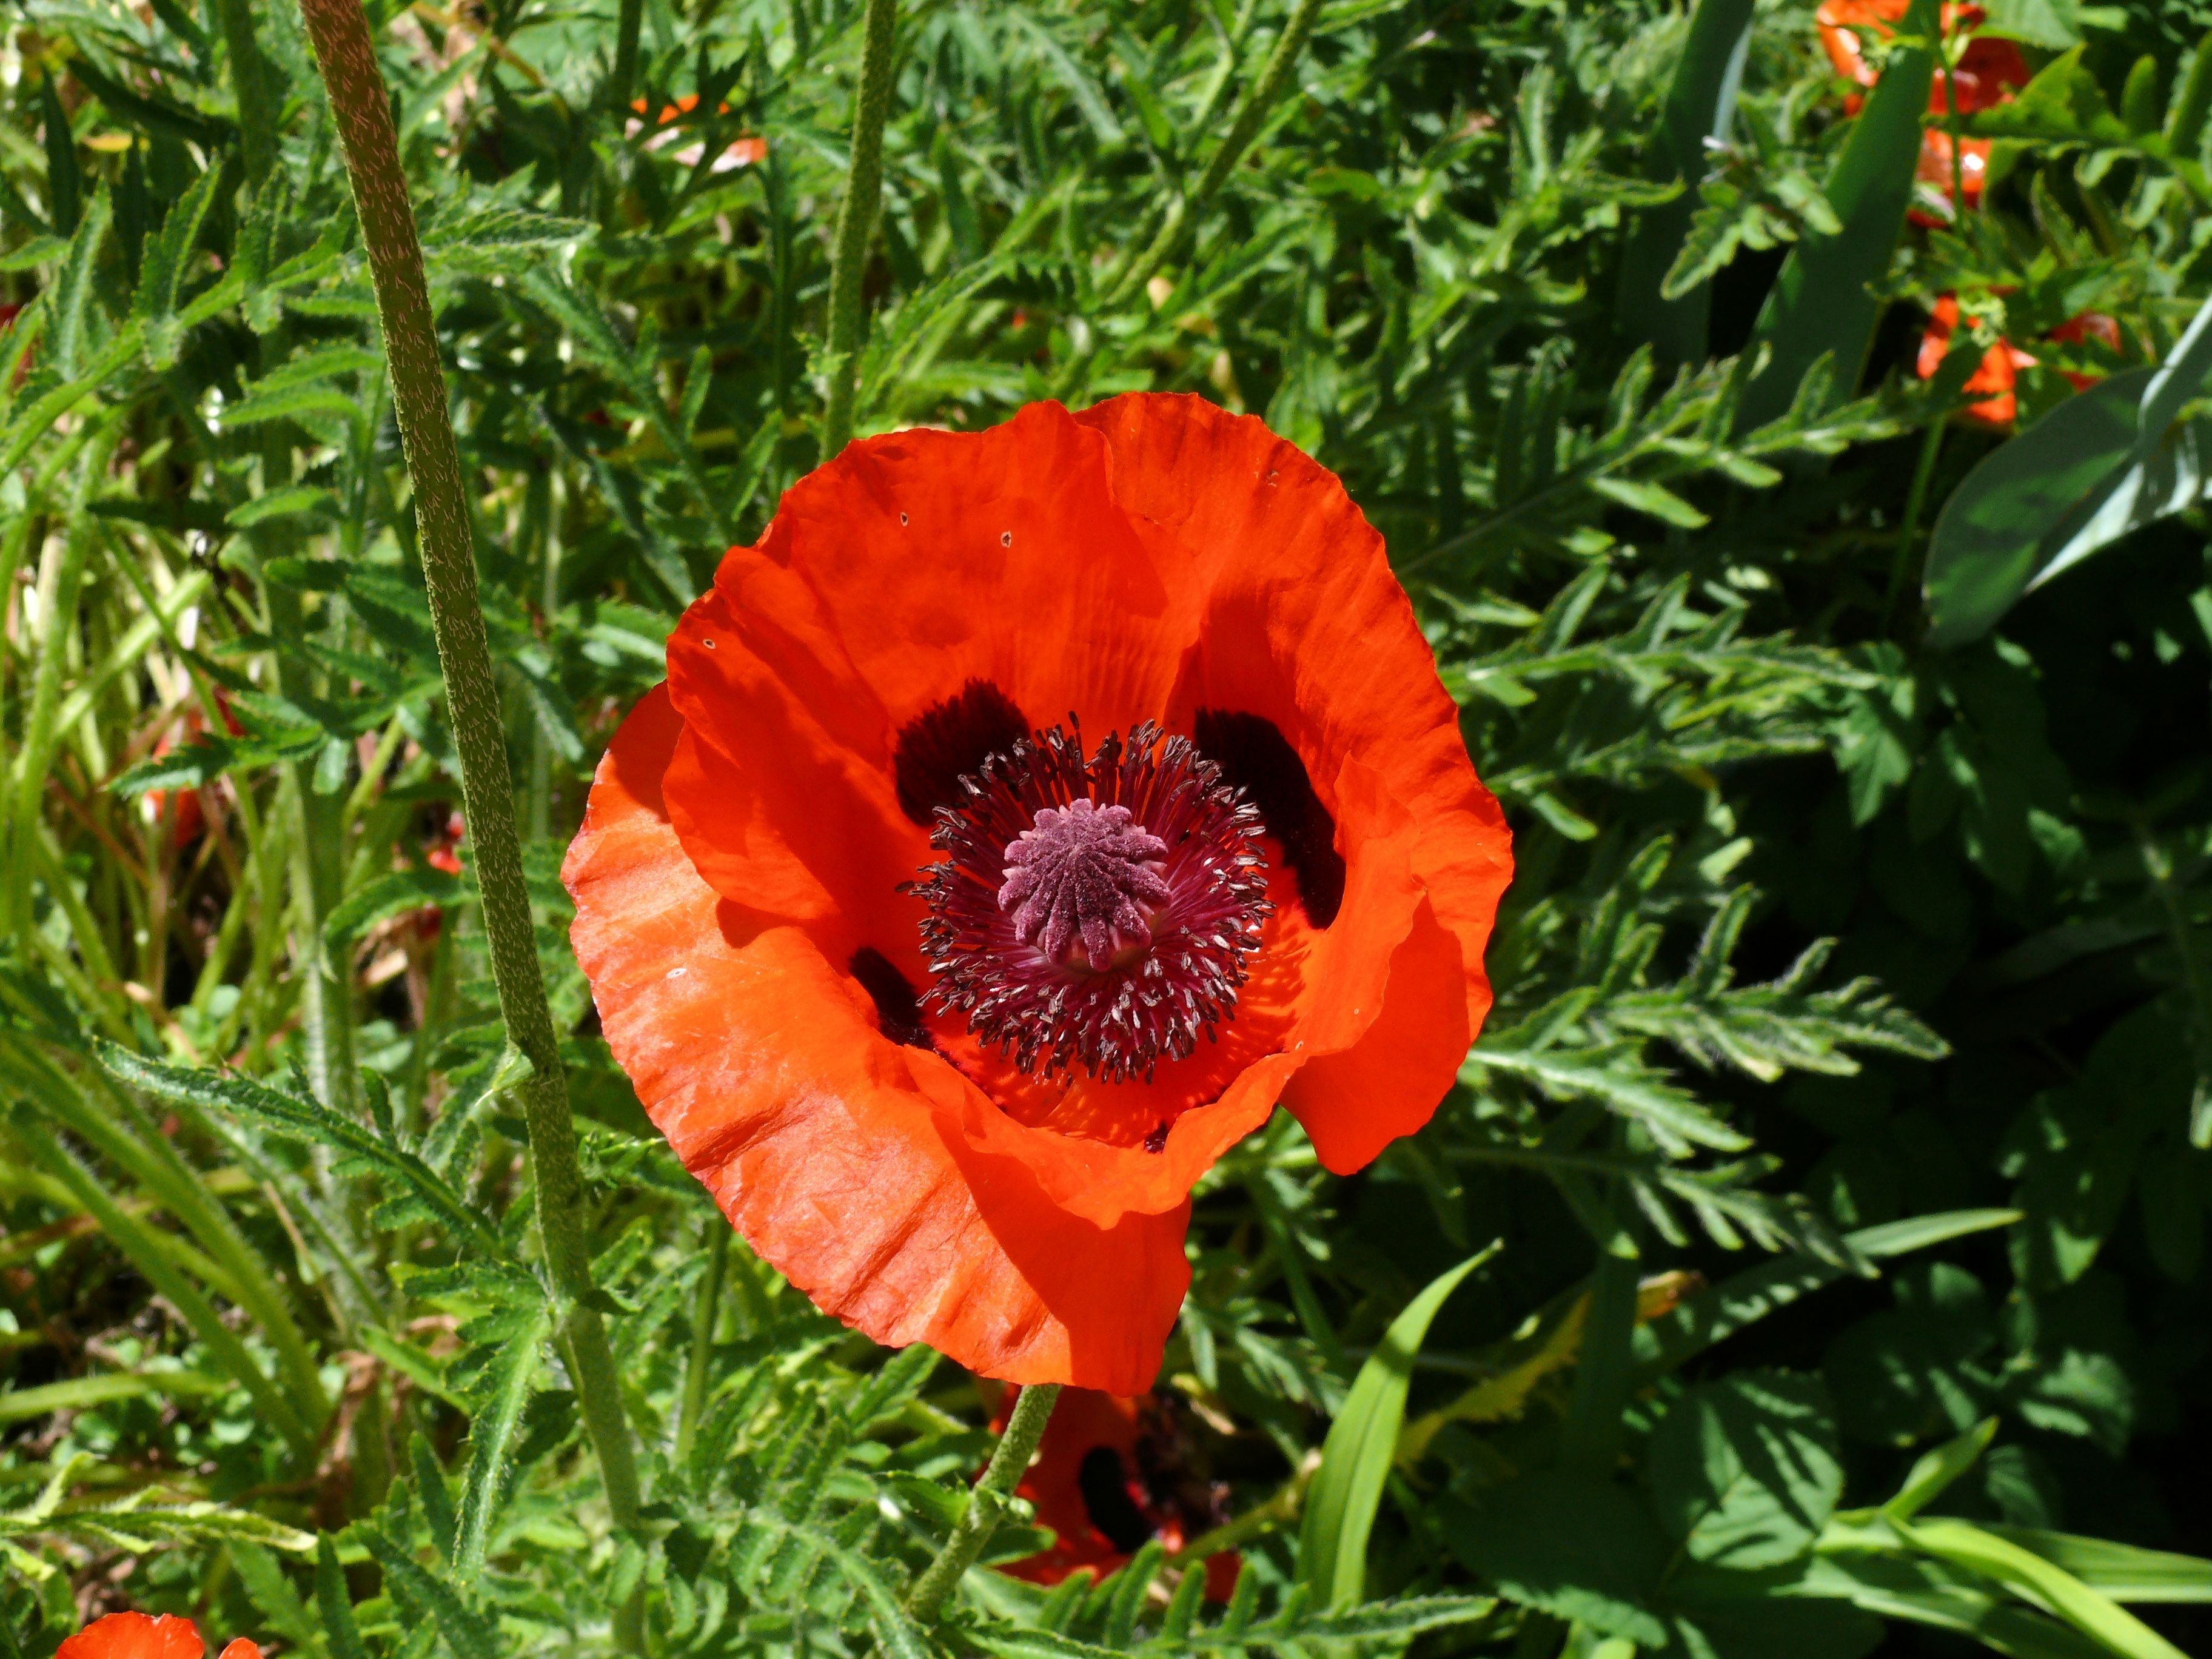
plant, flower, petal, bloom, orange, spring, red, botany, garden, flora, wildflower, poppy, coquelicot, flowering plant, annual plant, land plant, poppy family